Turks in Germany

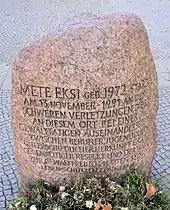
A memorial stone in remembrance of .

Turkish cuisine first arrived in Germany during the sixteenth century and was consumed among aristocratic circles. However, Turkish food became available to the greater German society from the mid-twentieth century onwards with the arrival of Turkish immigrants. By the early 1970s Turks began to open fast-food restaurants serving popular kebap dishes. Today there are Turkish restaurants scattered throughout the country selling popular dishes like döner kebap in take-away stalls to more authentic domestic foods in family-run restaurants. Since the 1970s, Turks have opened grocery stores and open-air markets where they sell ingredients suitable for Turkish home-cooking, such as spices, fruits, and vegetables.